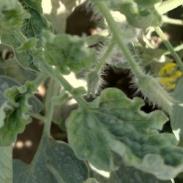
Crop: Tomato
Condition: virosis-d